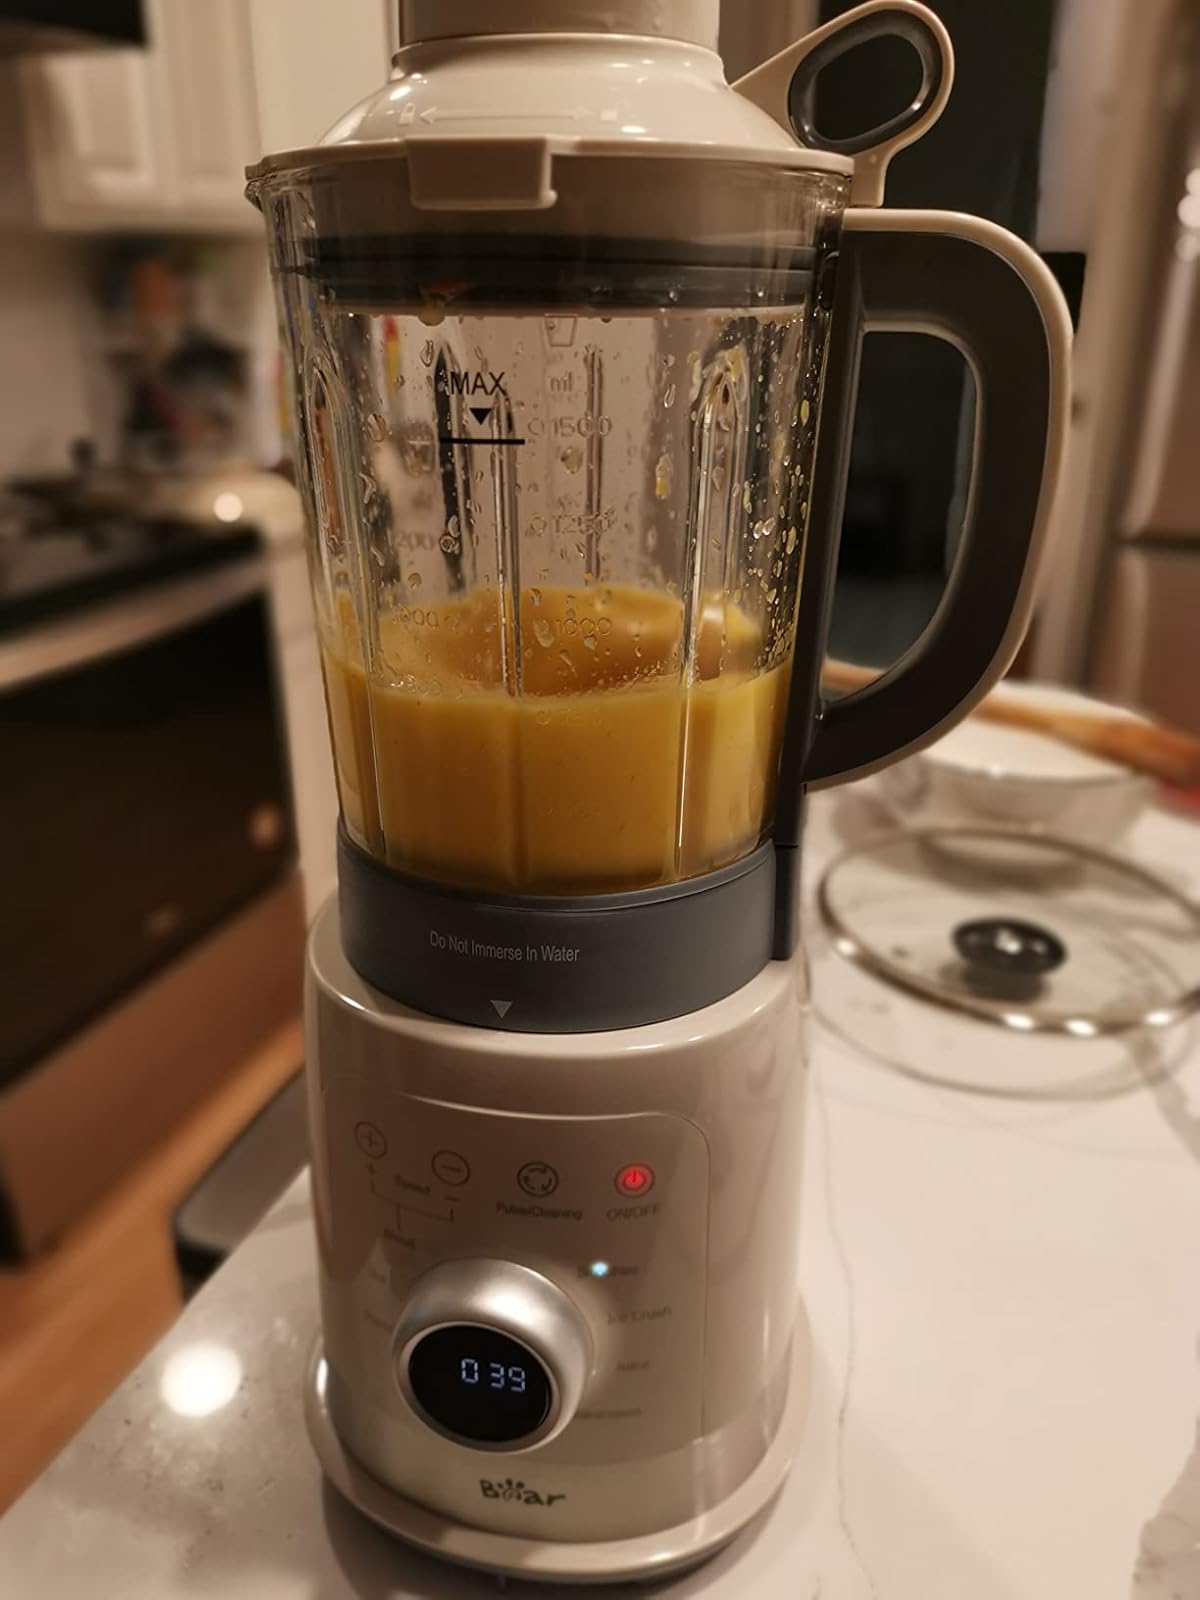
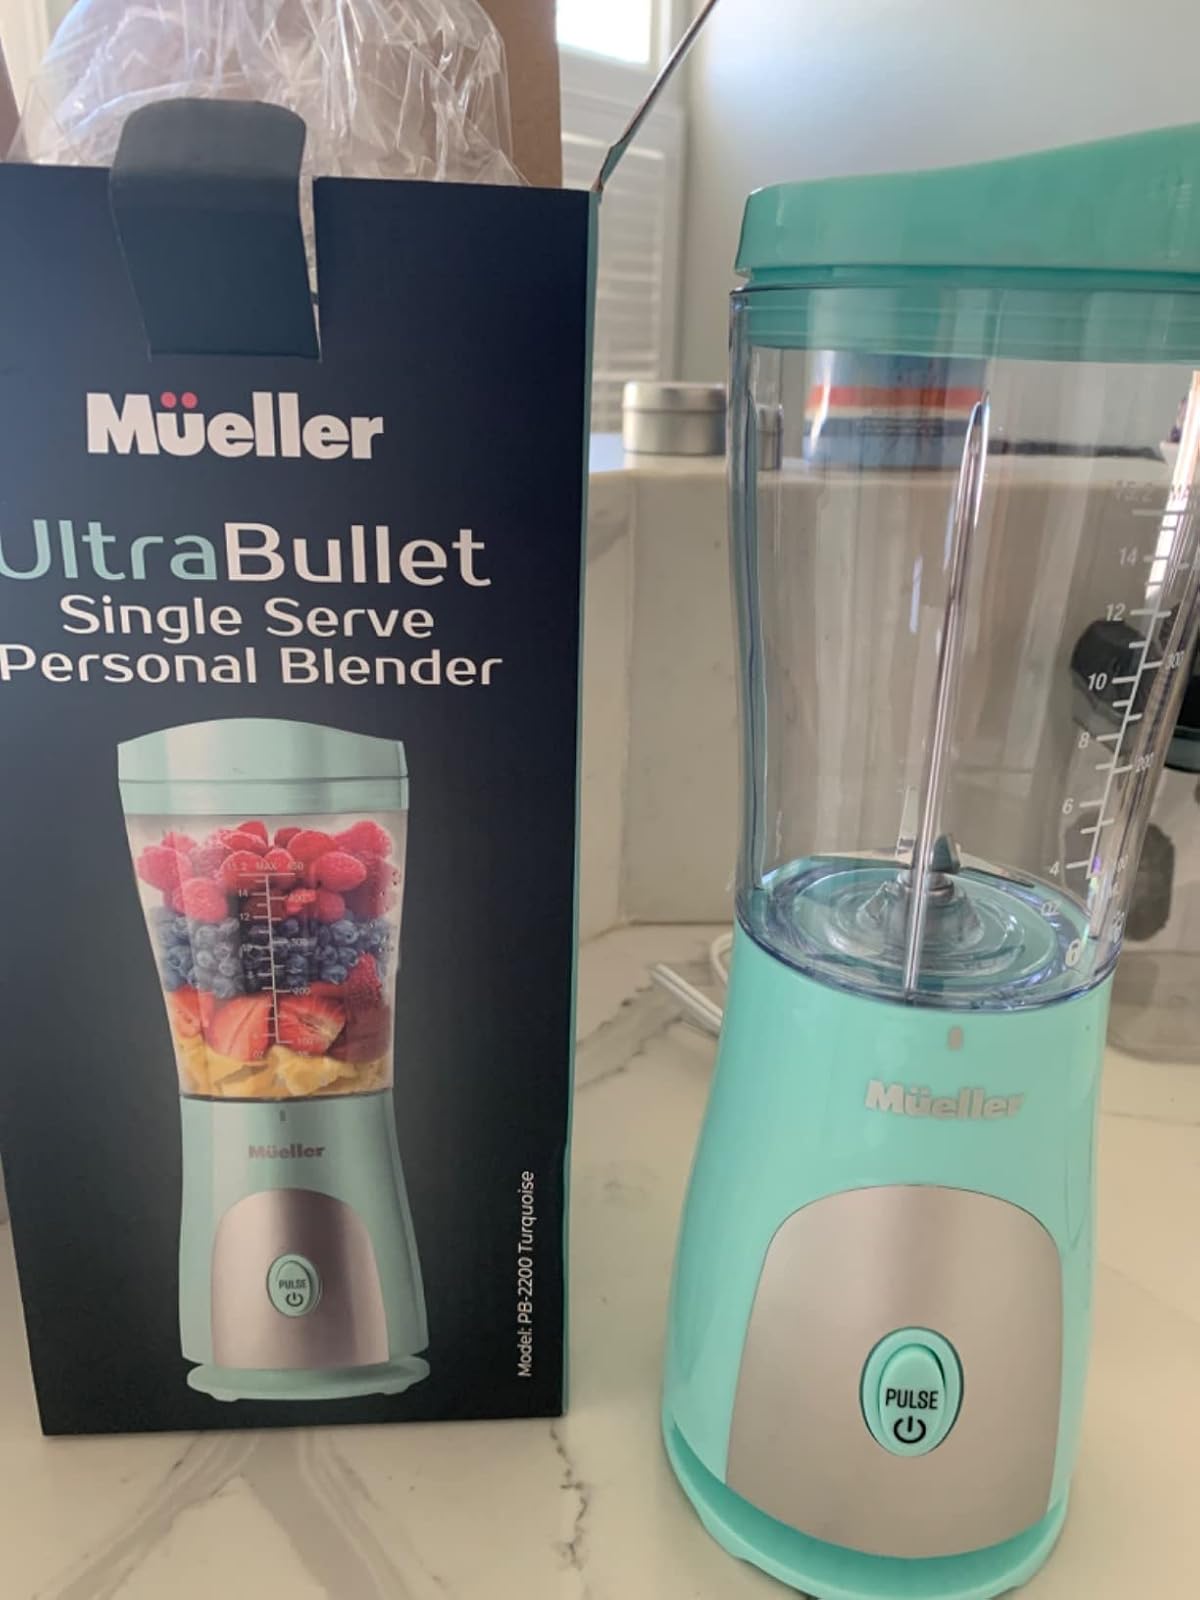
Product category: items_blender
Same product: no